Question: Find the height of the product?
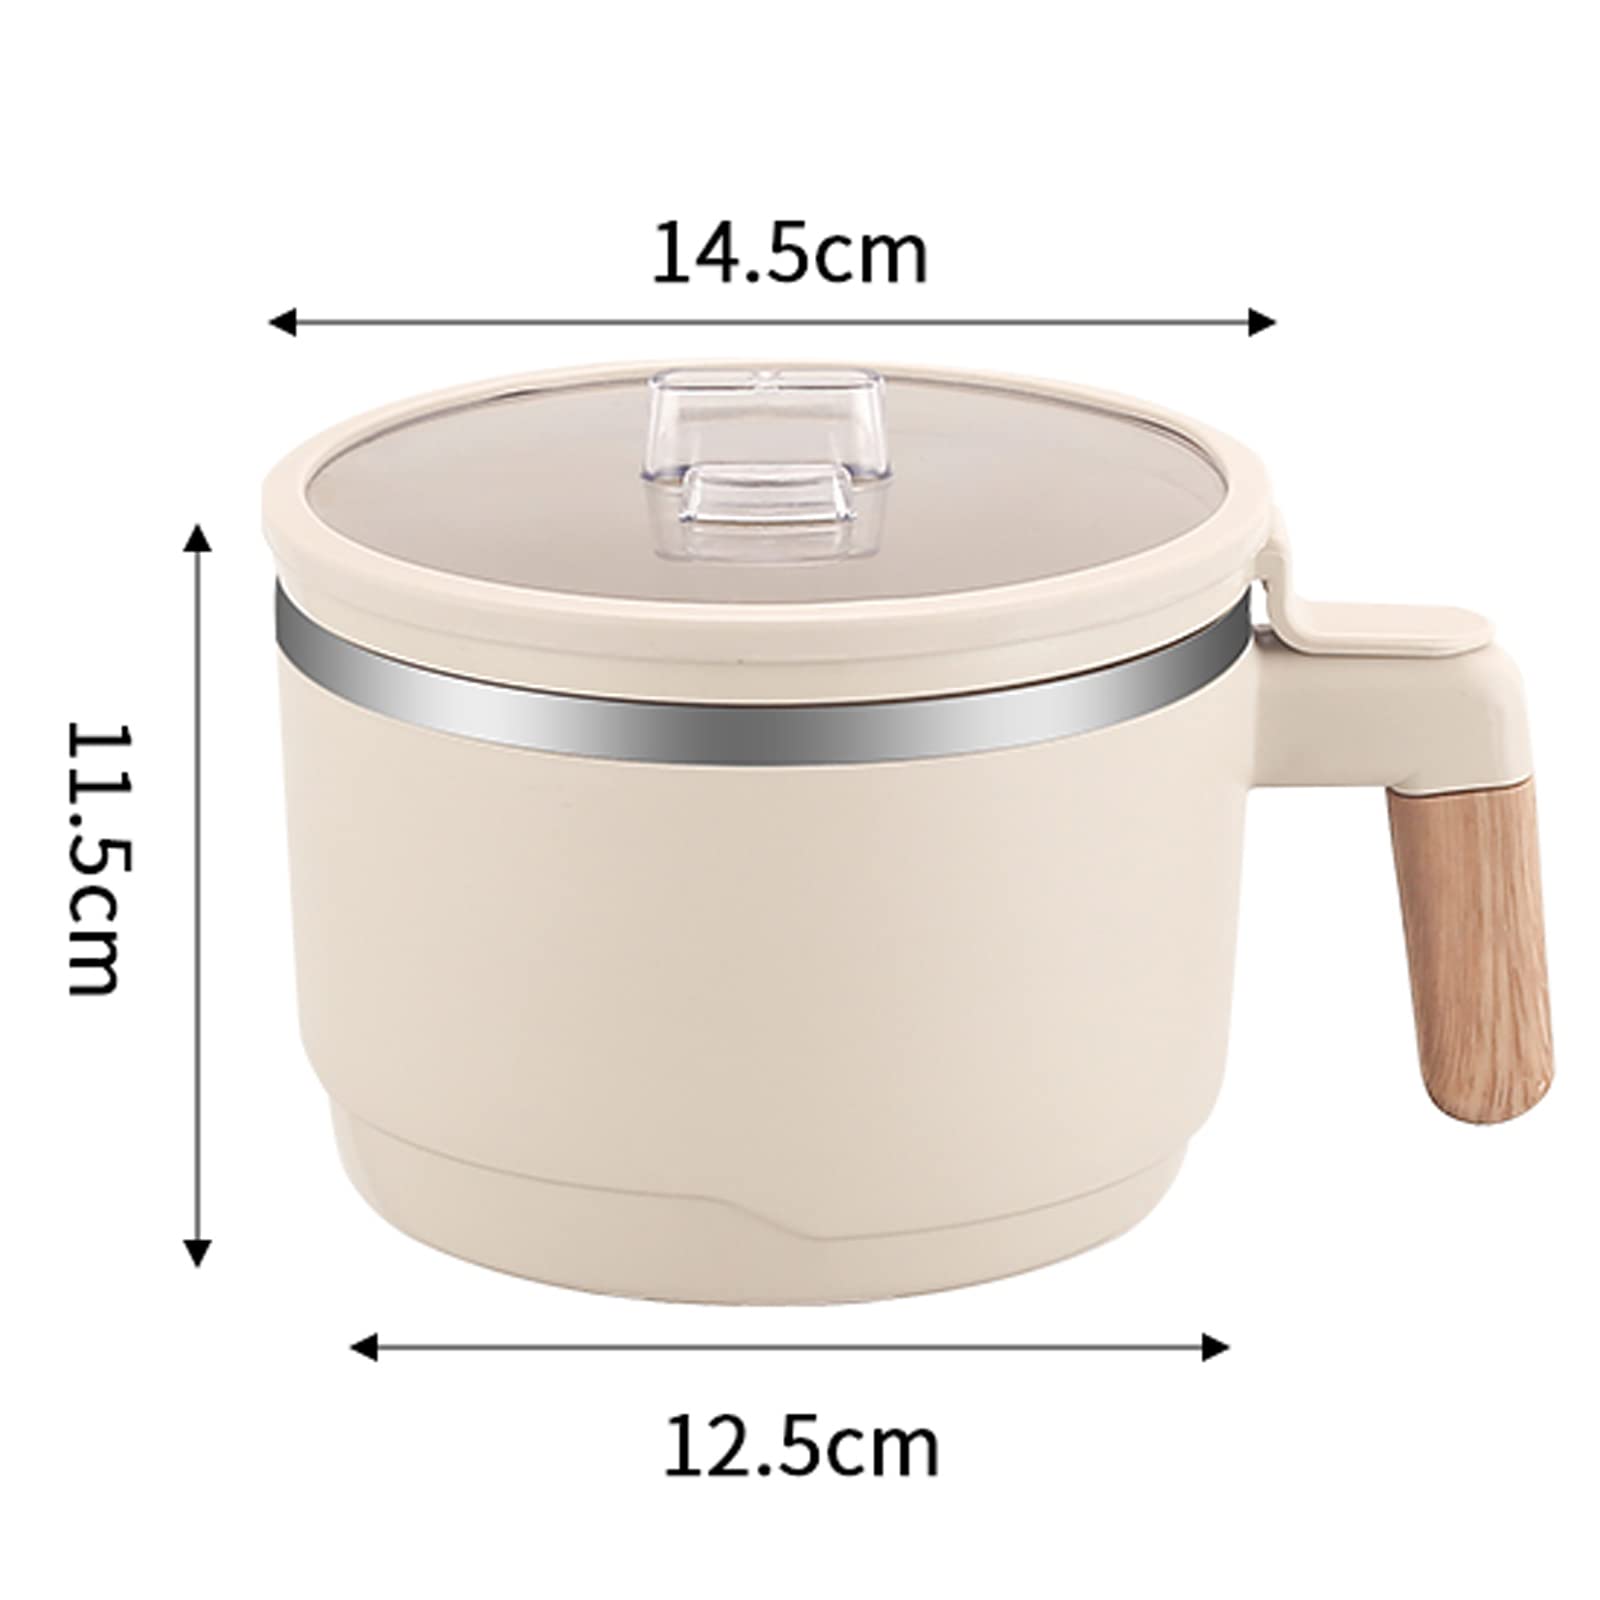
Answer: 11.5 centimetre